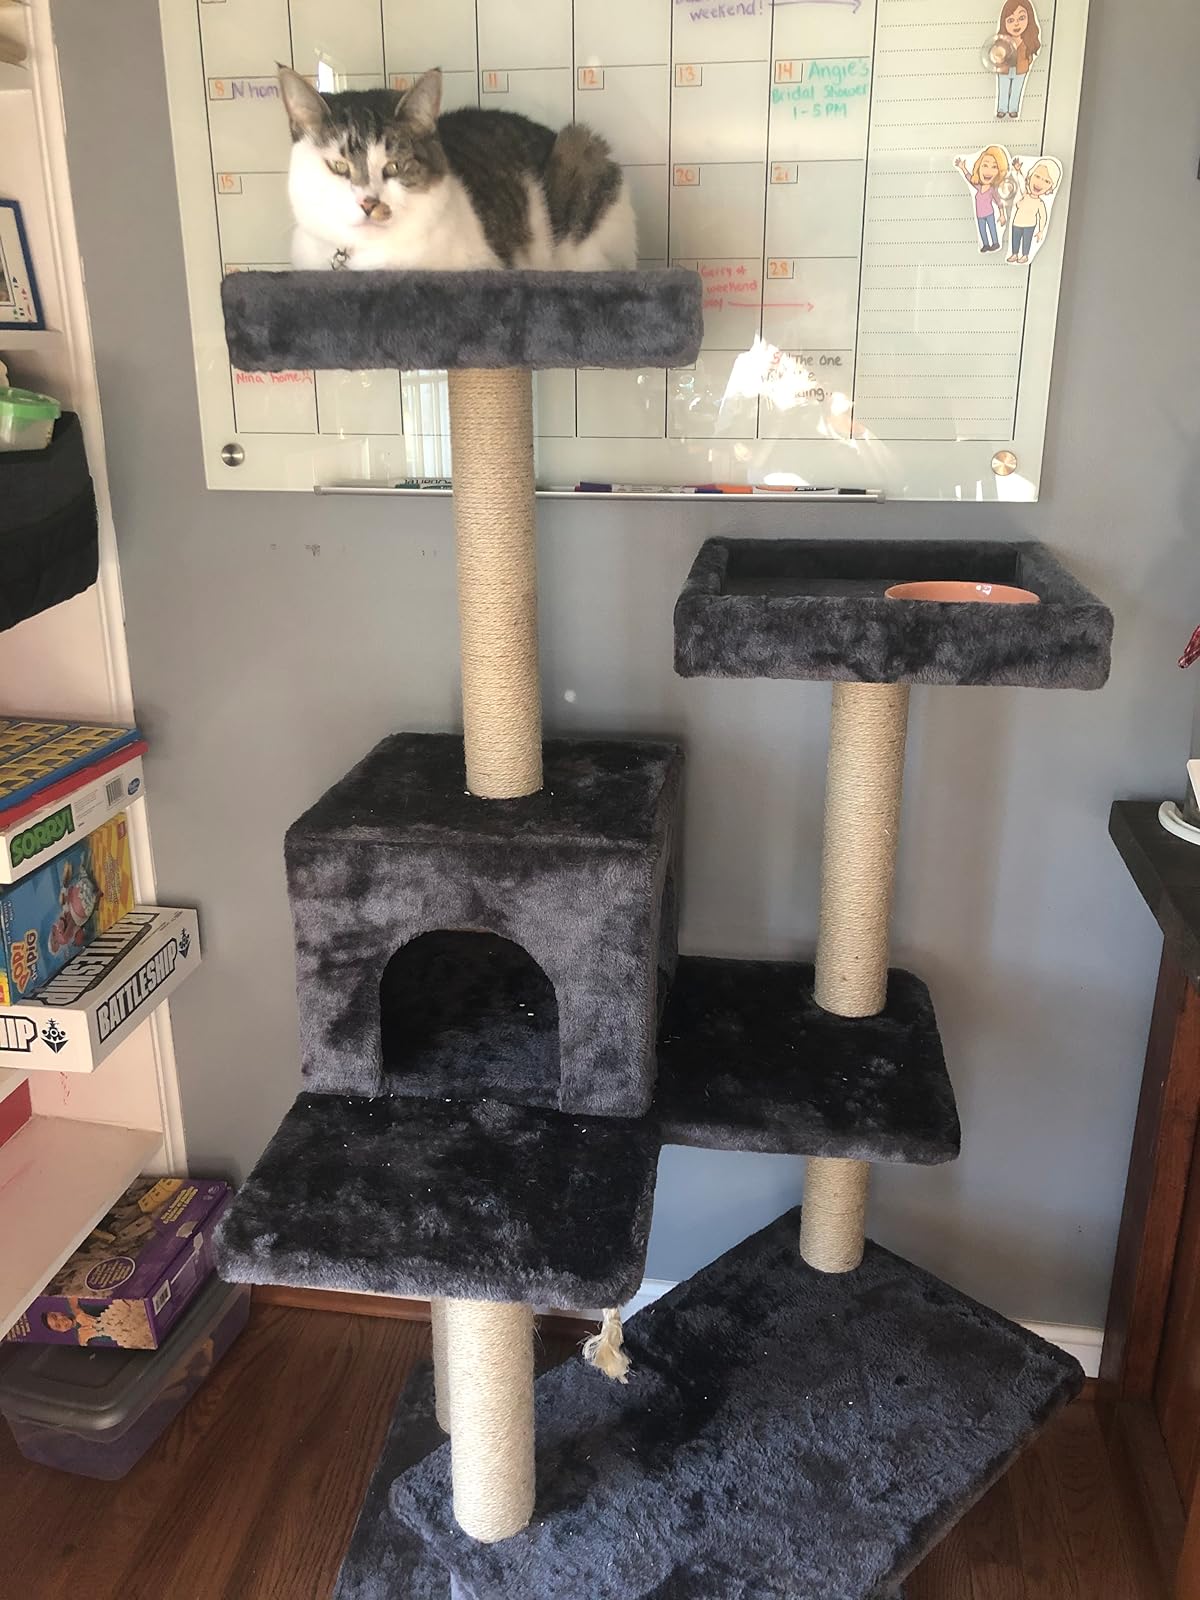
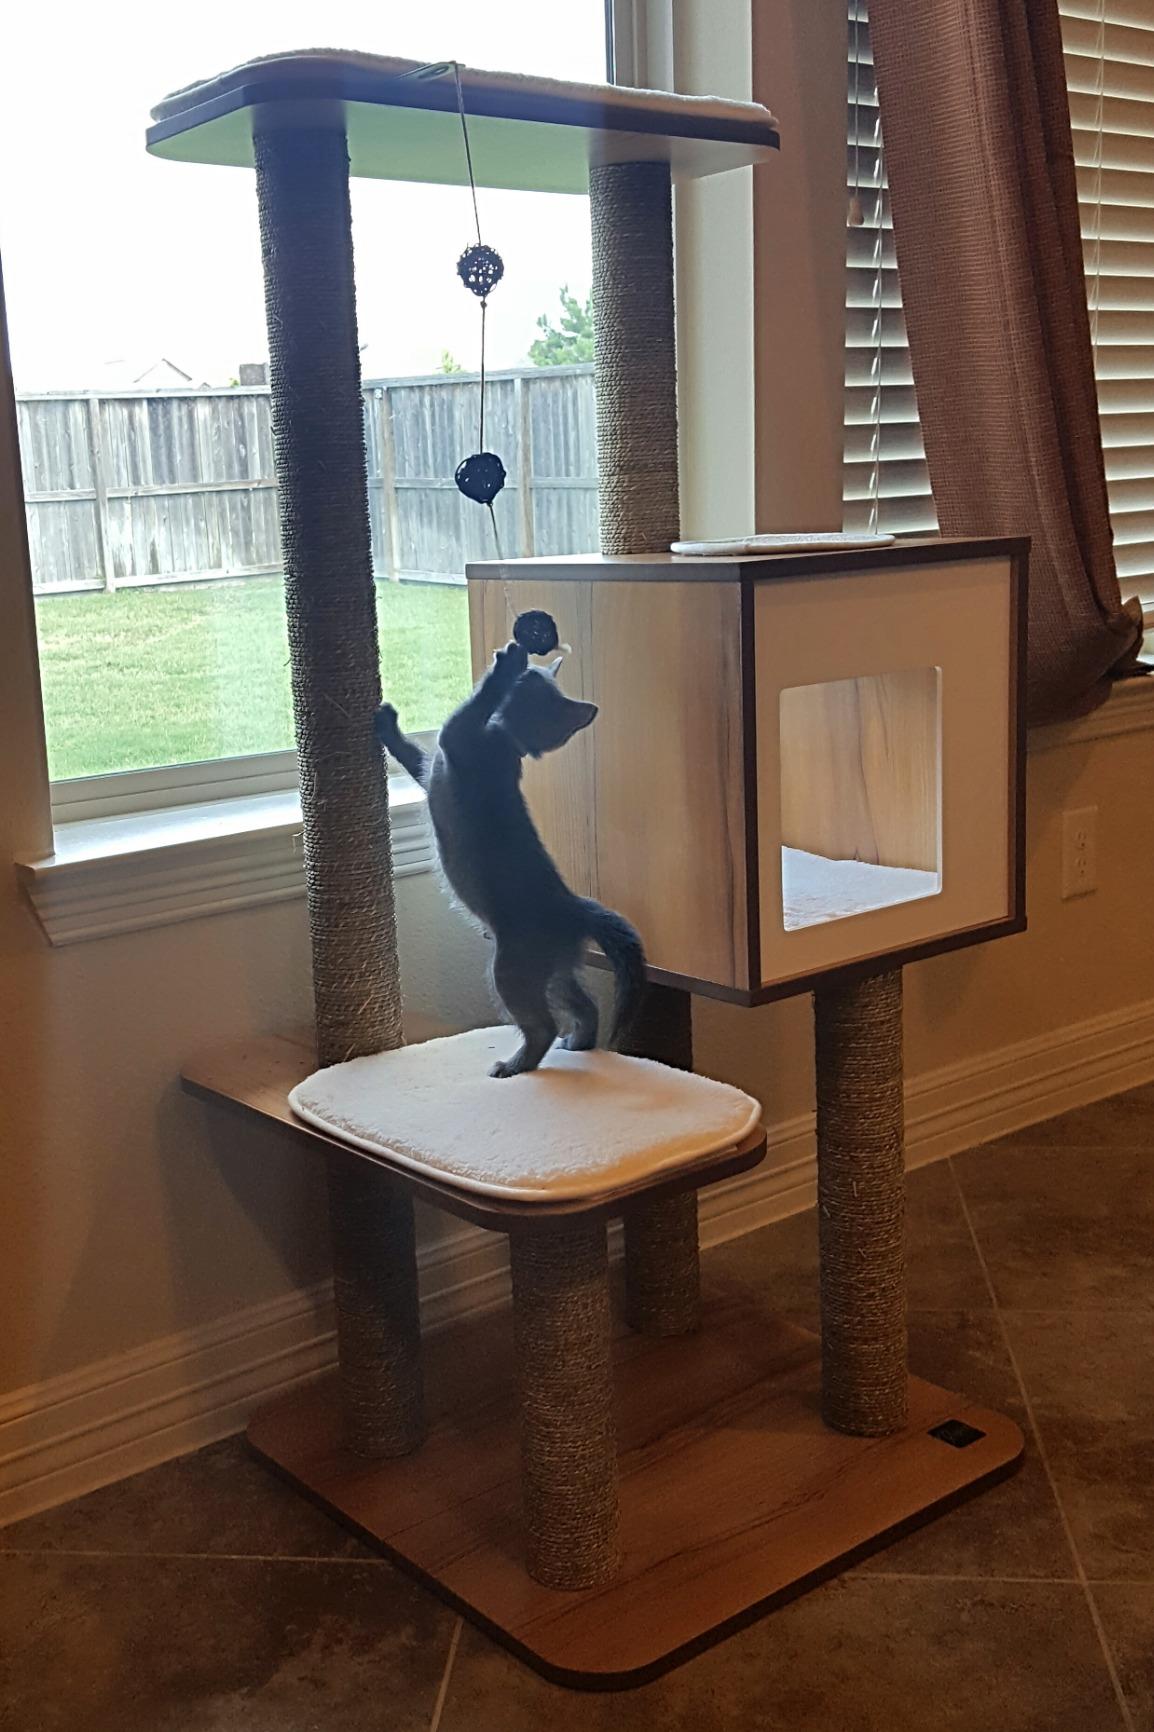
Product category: items_cat tree
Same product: no